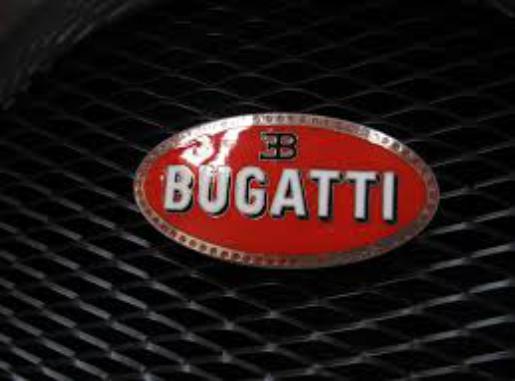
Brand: BUGATTI
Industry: Transportation